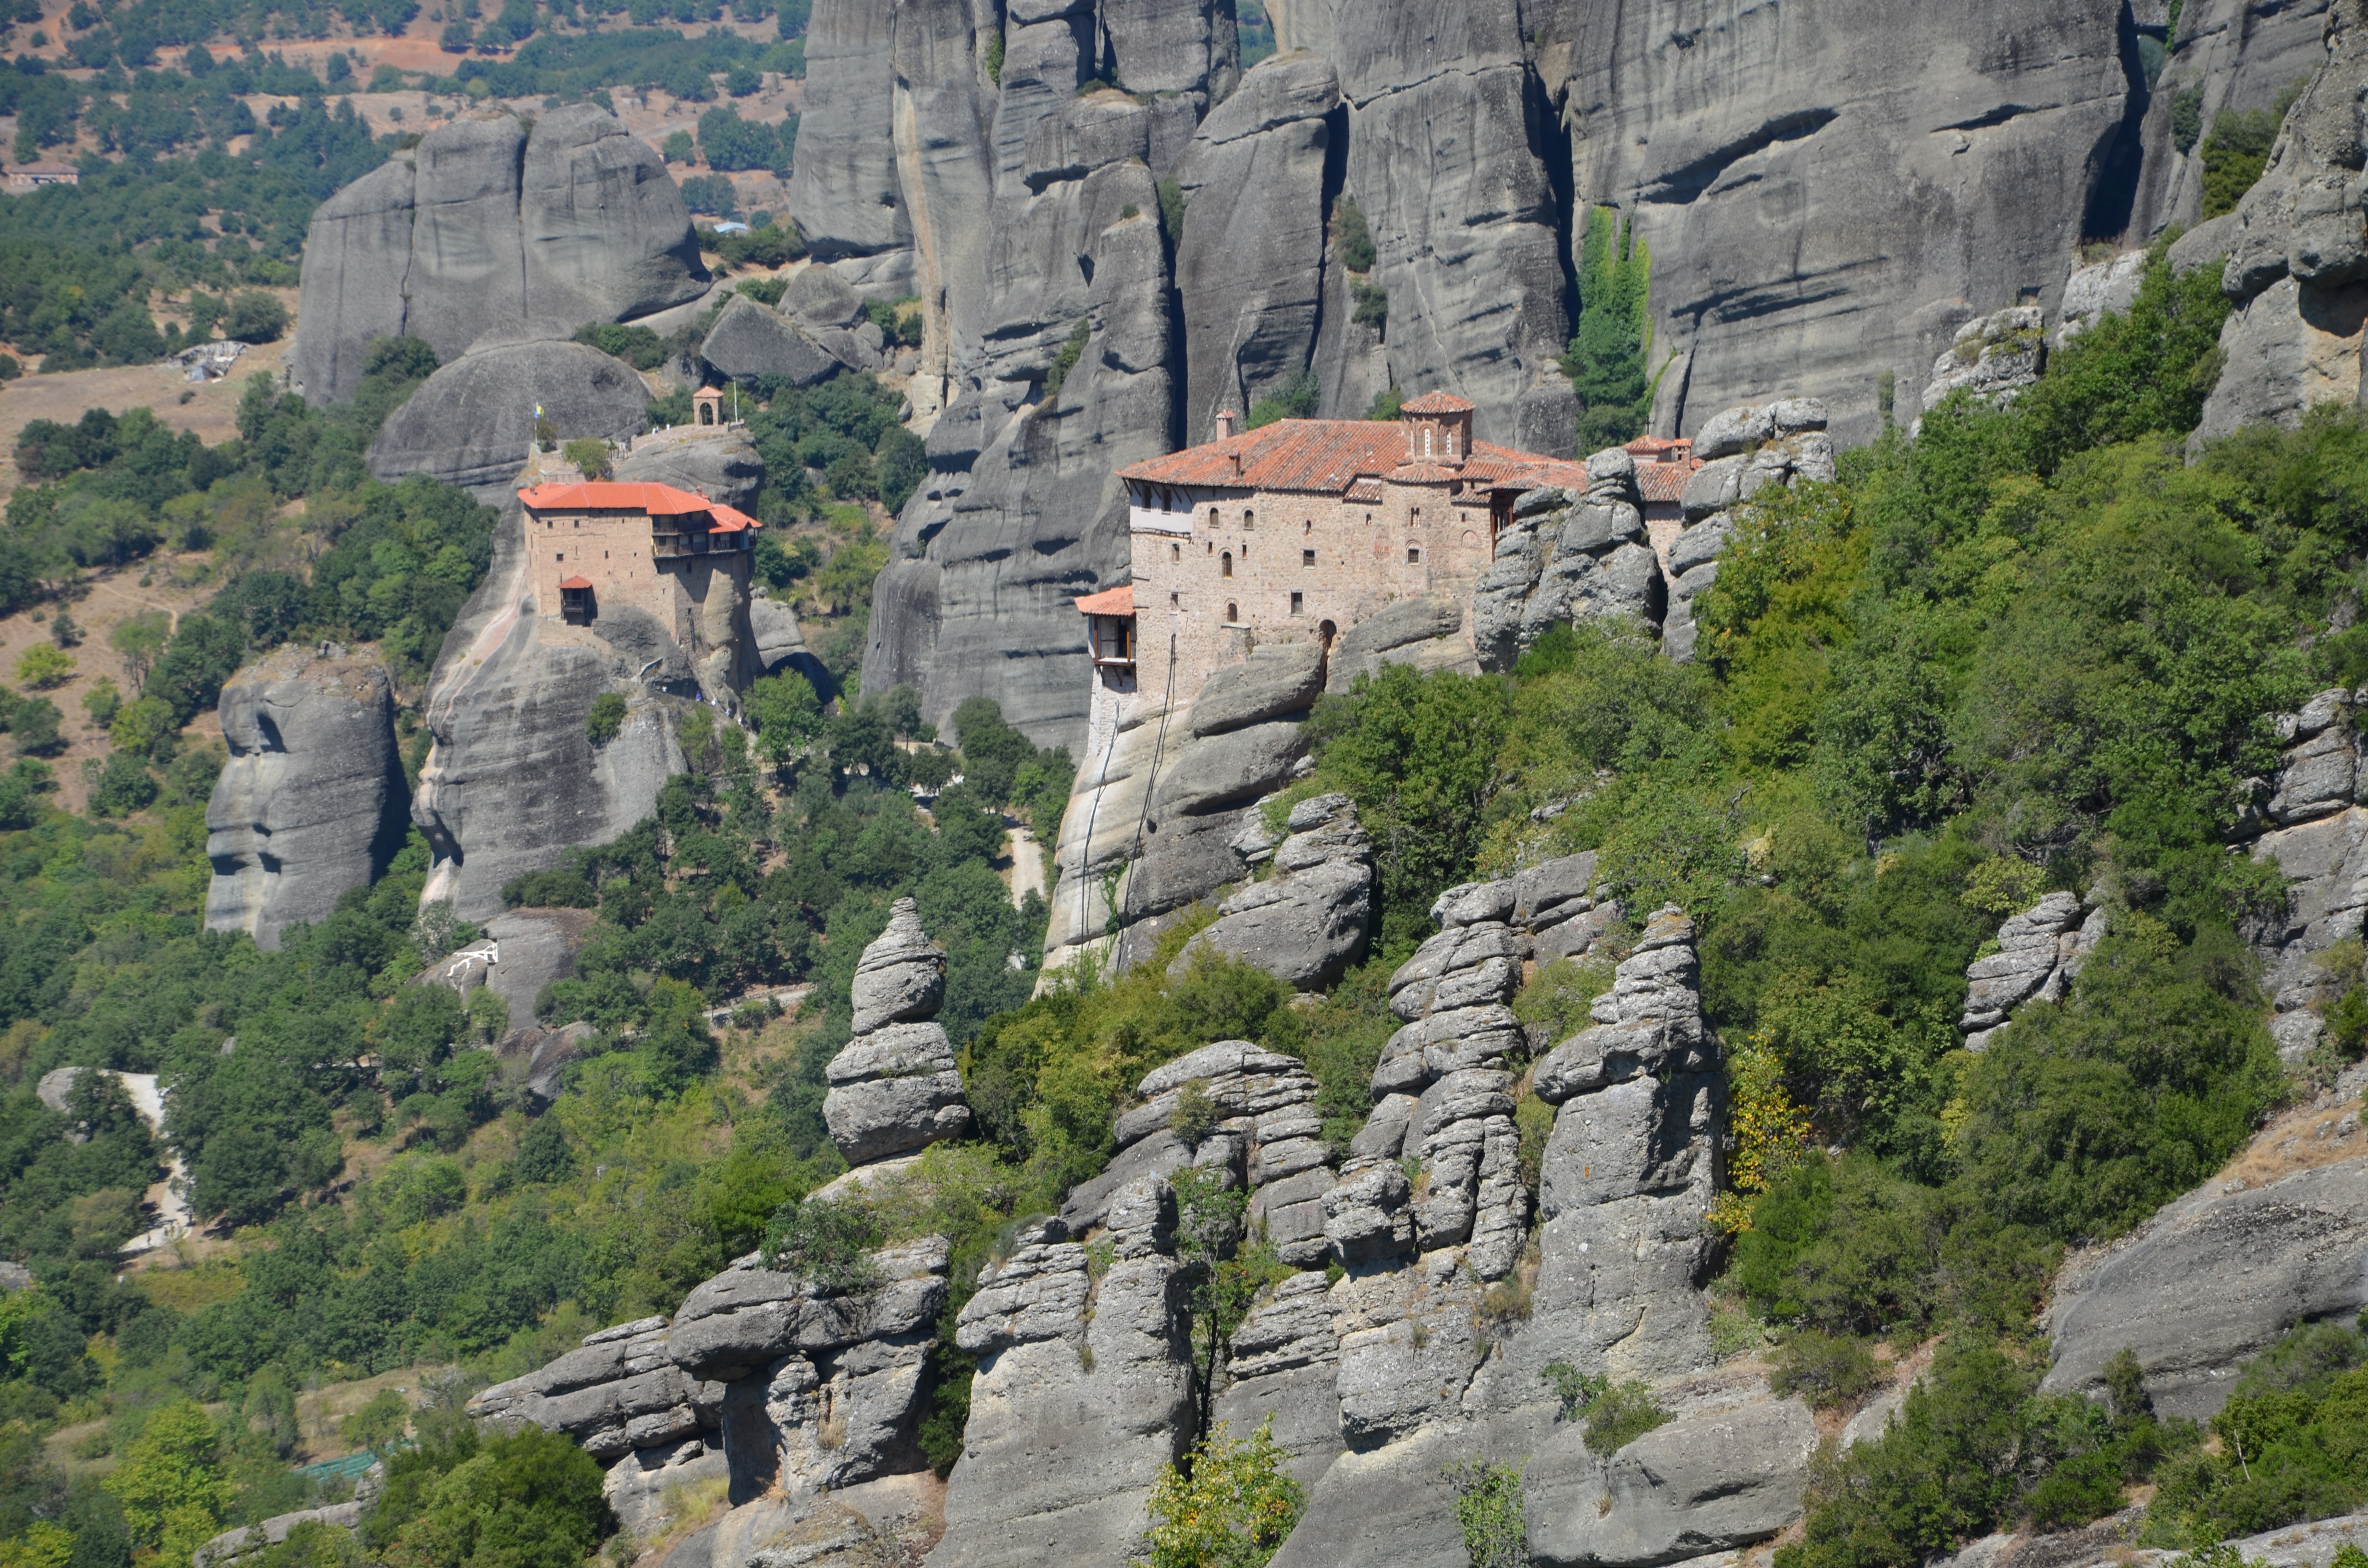
landscape, nature, rock, mountain, architecture, adventure, view, valley, mountain range, summer, travel, formation, cliff, greek, monk, religion, landmark, church, attraction, christian, tourism, terrain, geology, badlands, monastery, plateau, greece, holy, orthodox, unesco, unique, meteora, thessaly, ancient history, kalambaka